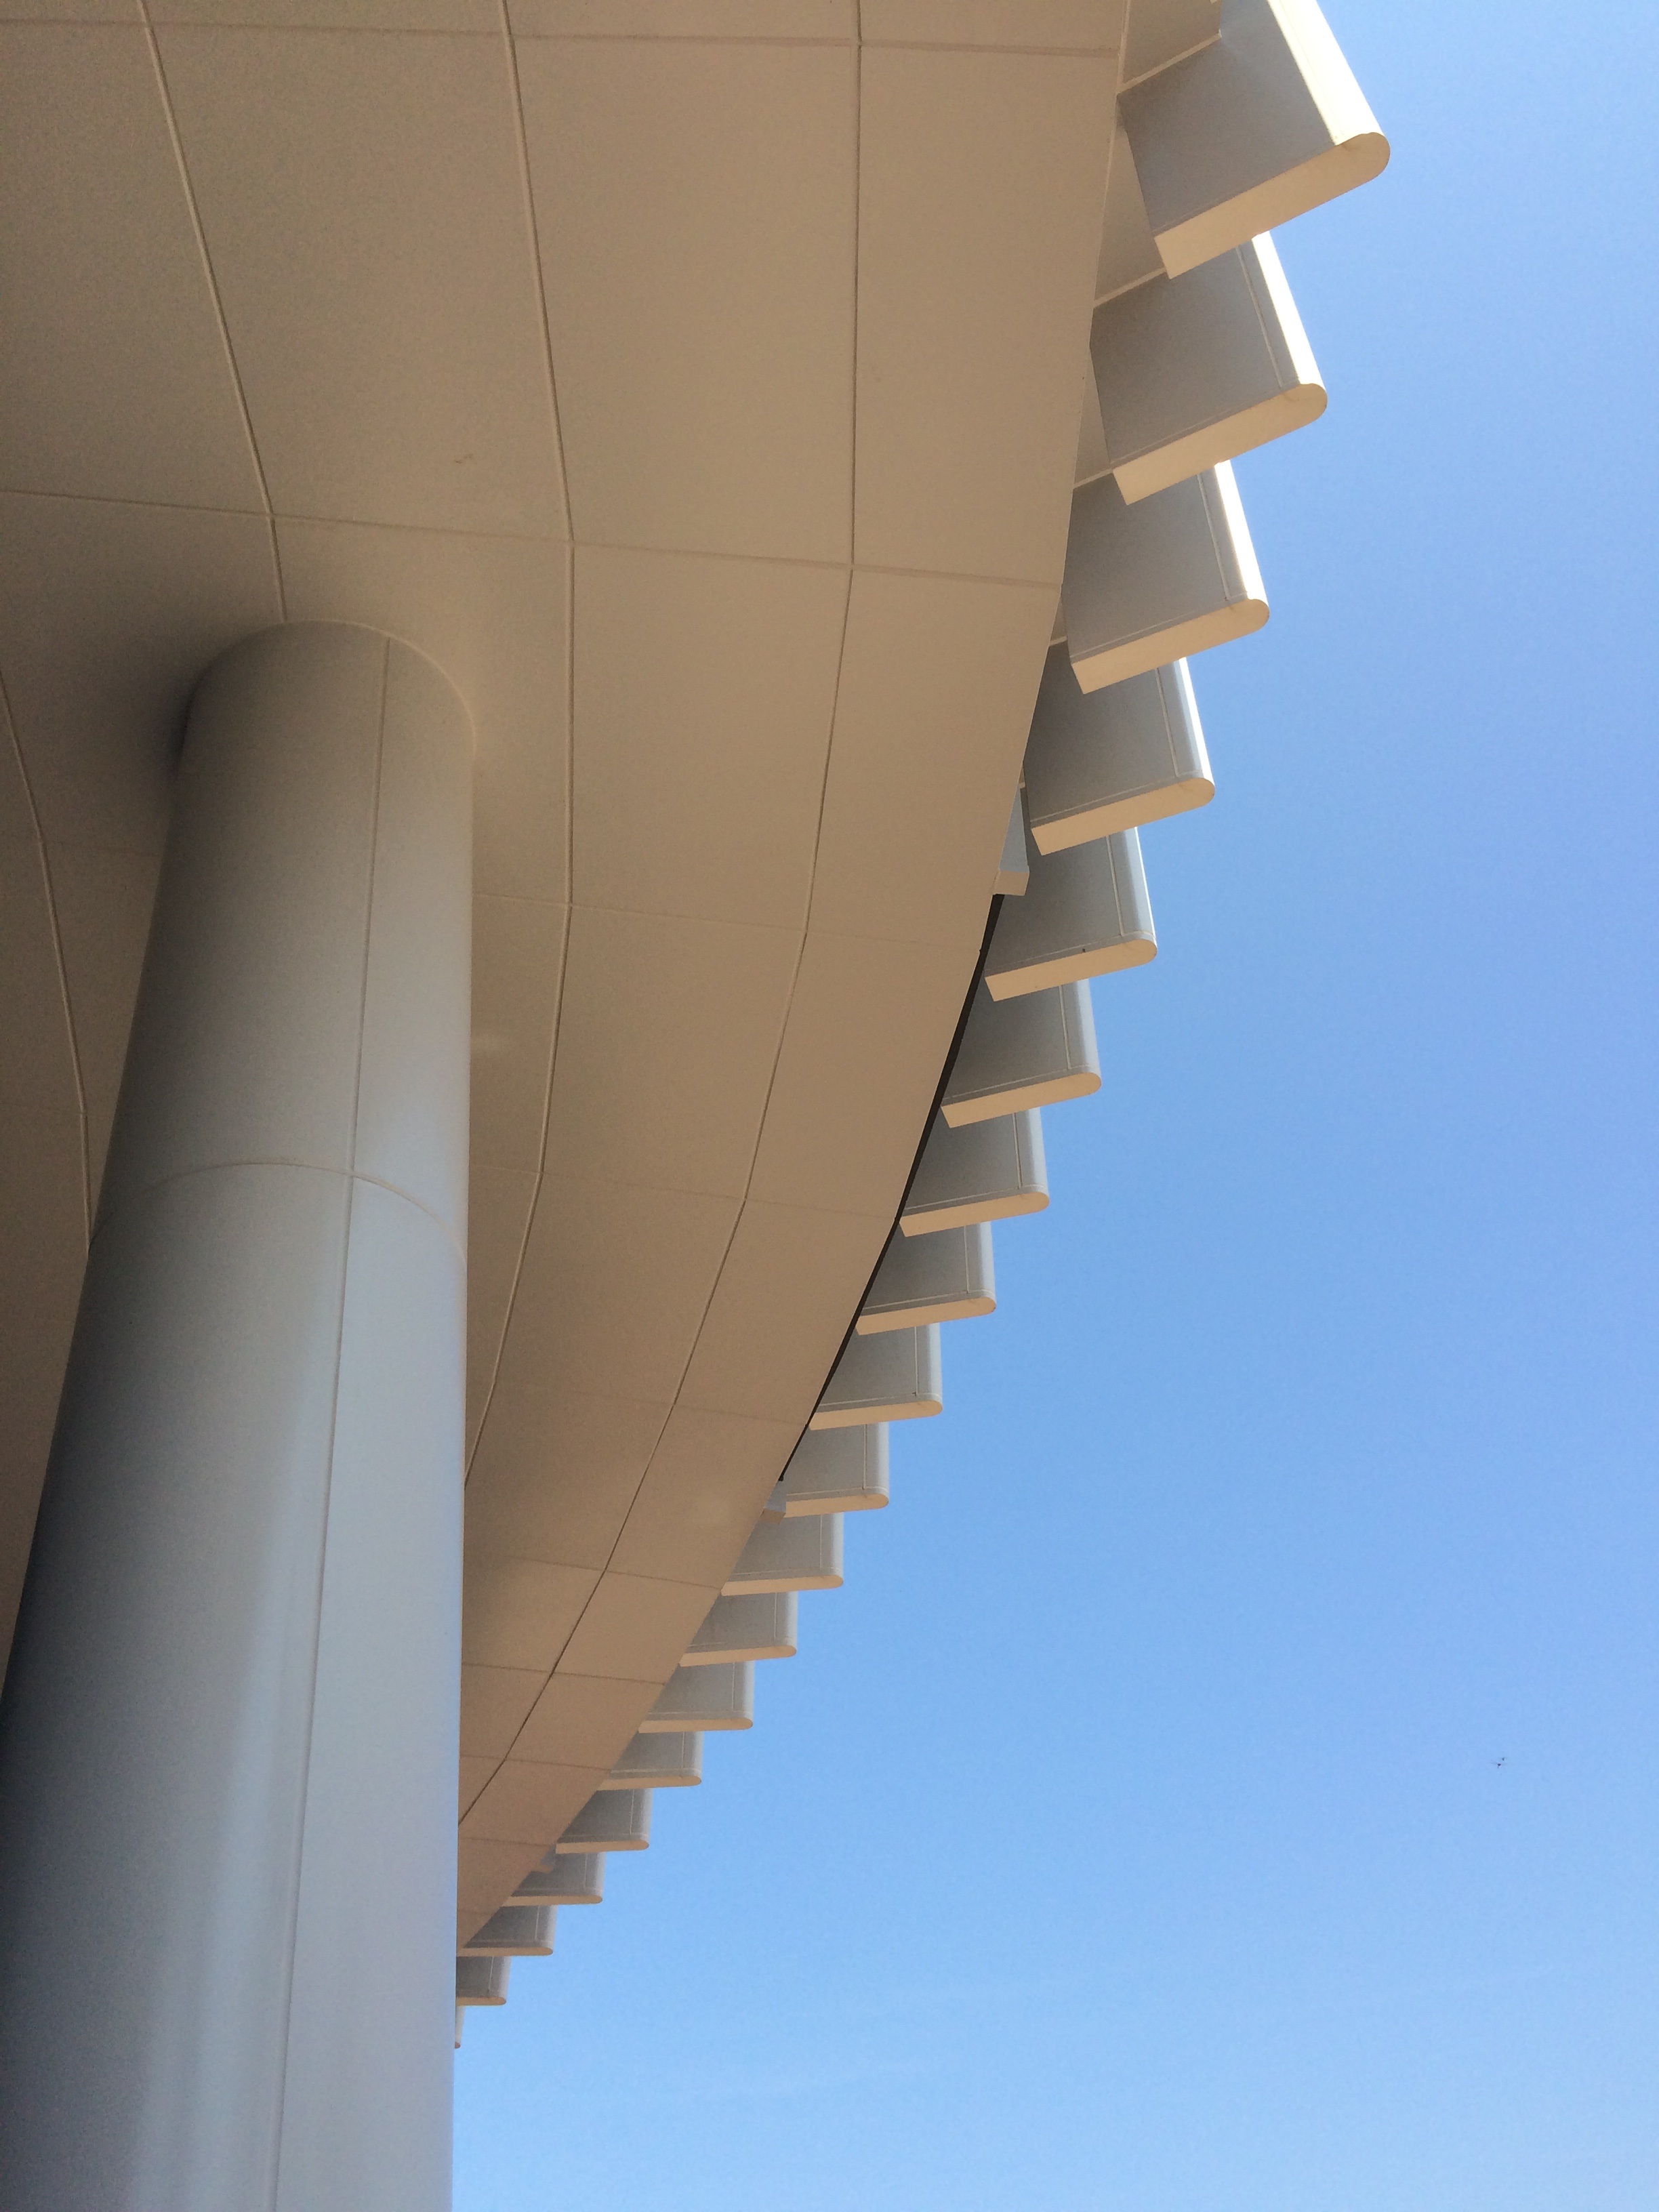
wing, architecture, structure, building, line, column, tower, mast, lighting, stadium, symmetry, practice, positive